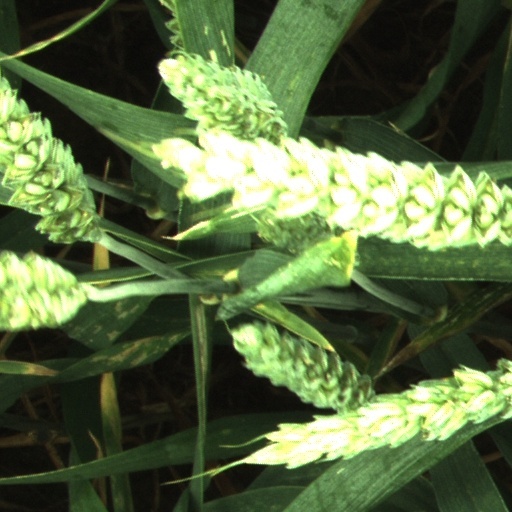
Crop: wheat